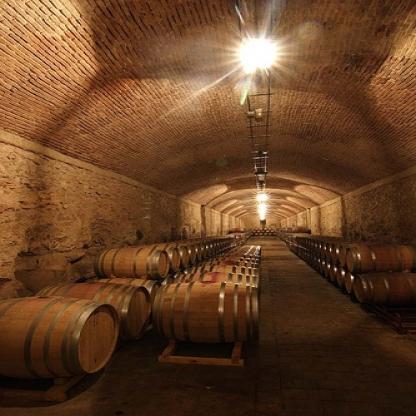
Scene: Indoor